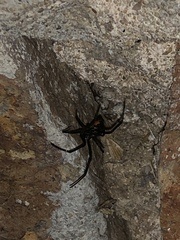
Species: Lactrodectus_hesperus